Serralves

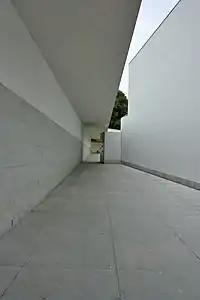
Museu de Serralves

The Serralves Foundation signed a contract in March 1991 with the architect, Álvaro Siza Vieira, in order to draw up an architectural project for the museum. Construction began five years later on the former vegetable gardens of the Serralves Estate. Siza was invited to design a museum project that took into consideration the specific characteristics of the physical setting and the need for integration within the surrounding landscape. The Museum is the Foundation's primary exhibition space and establishes a direct interaction with the Park, where several installations and sculptures may be found.